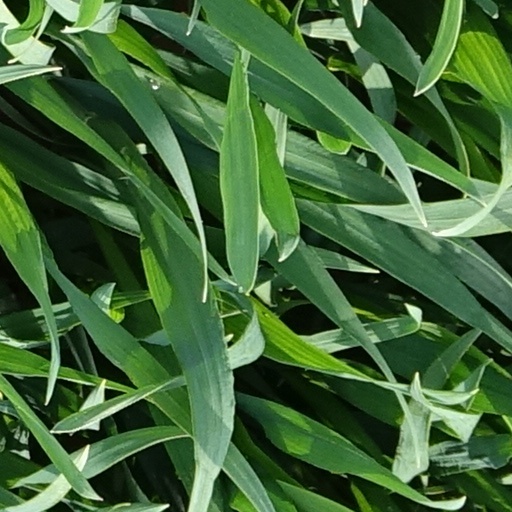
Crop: wheat